A. Michelsen

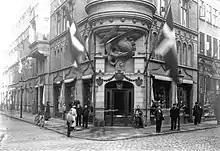
The shop at Bredgade 11 in Copenhagen

A. Michelsen was a leading Danish jeweller founded in 1841 by Anton Michelsen in Copenhagen. It was responsible for executing all Danish orders. It was absorbed by Georg Jensen A/S in 1985.